The Negro Motorist Green Book

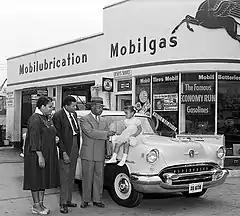
An African American family with their new Oldsmobile in Washington, D.C., 1955

While automobiles made it much easier for black Americans to be independently mobile, the difficulties they faced in traveling were such that, as Lester Granger of the National Urban League put it, "so far as travel is concerned, Negroes are America's last pioneers". Black travelers often had to carry buckets or portable toilets in the trunks of their cars because they were usually barred from bathrooms and rest areas in service stations and roadside stops. Travel essentials such as gasoline were difficult to purchase because of discrimination at gas stations.